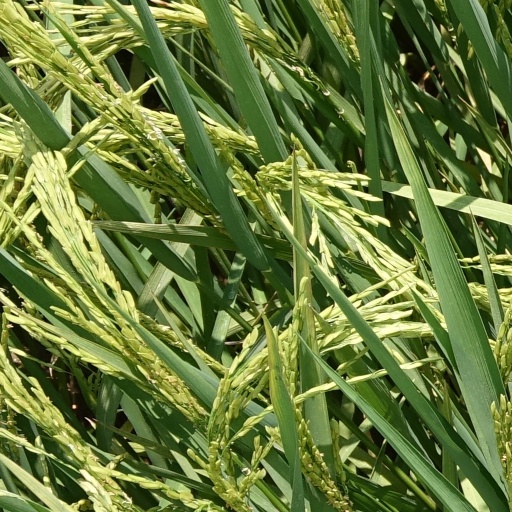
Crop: rice